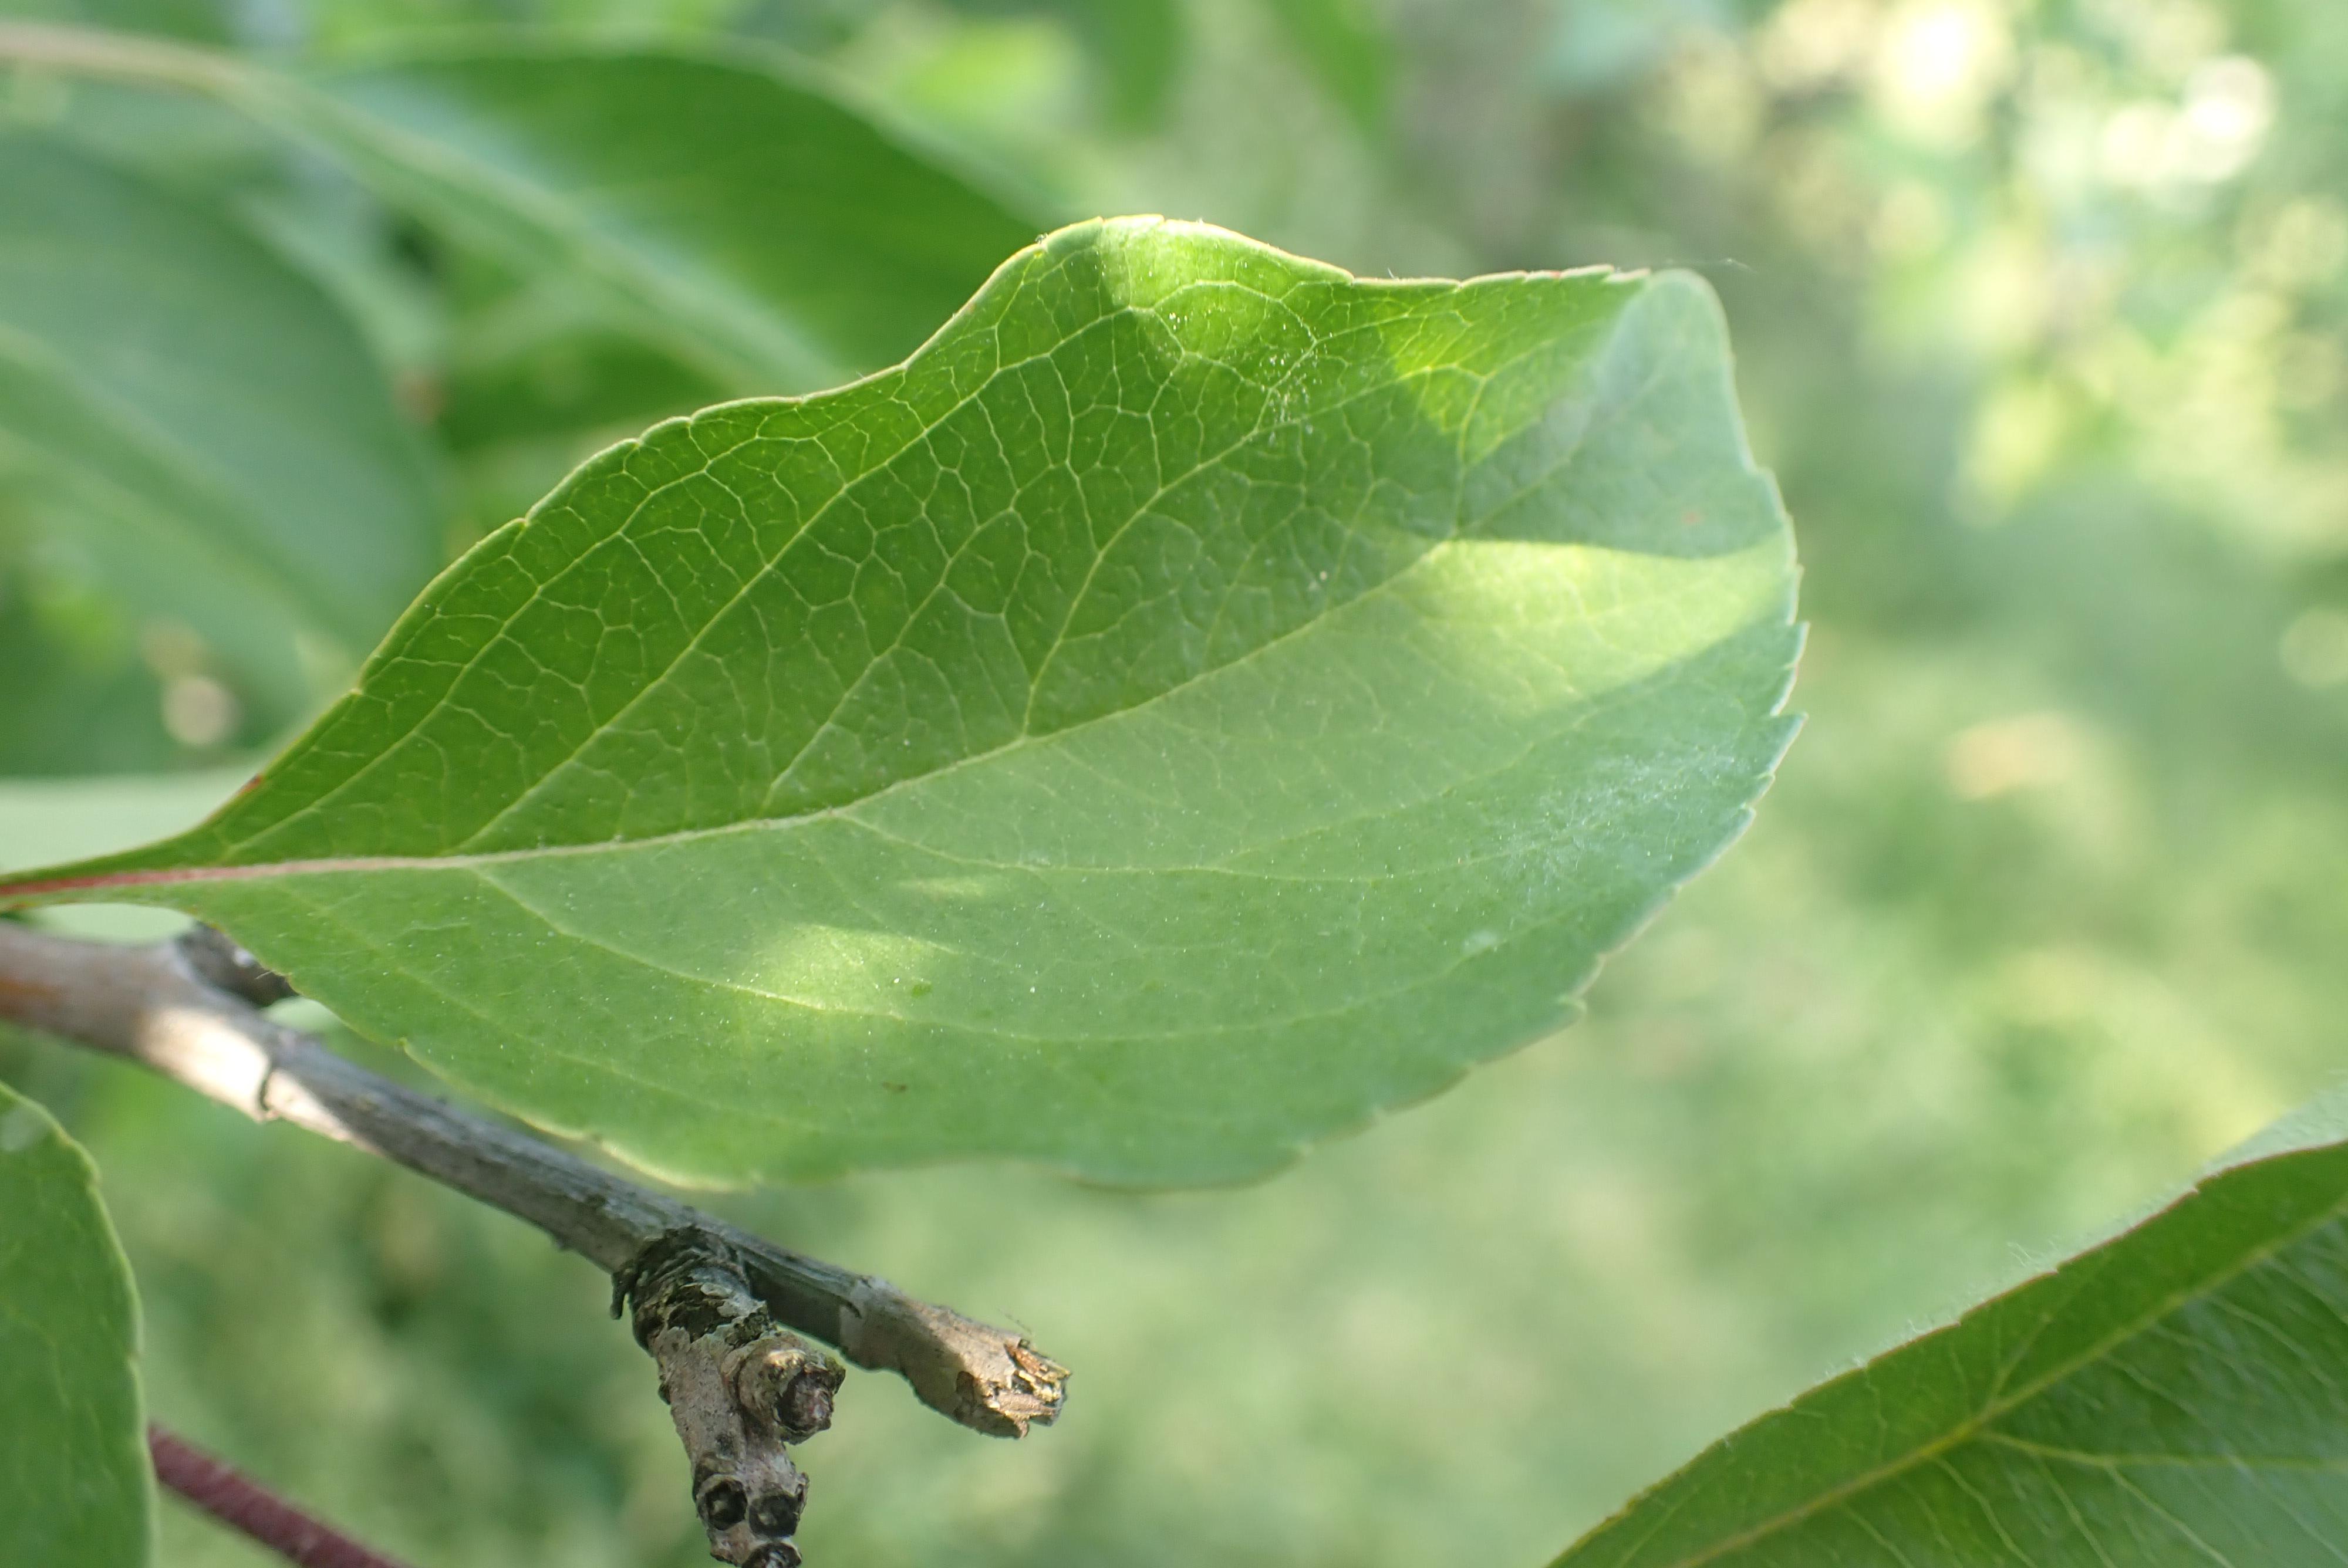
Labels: healthy